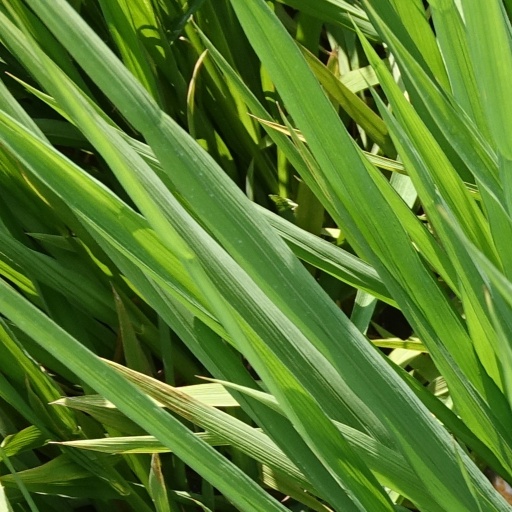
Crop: rice